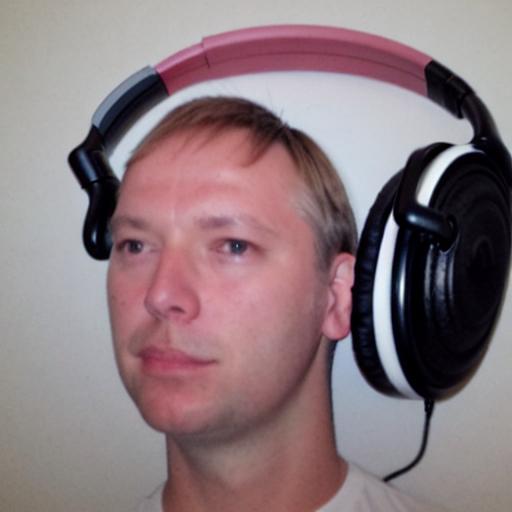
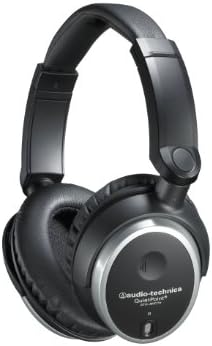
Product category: headphones
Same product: no